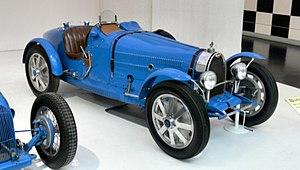
Cette liste présente les véhicules automobiles protégés au titre des monuments historiques en France.
Maurice Trintignant surnommé « Pétoulet », né le 30 octobre 1917 à Sainte-Cécile-les-Vignes et mort le 13 février 2005 à Nîmes, est un pilote automobile français.